Kirill Folmer

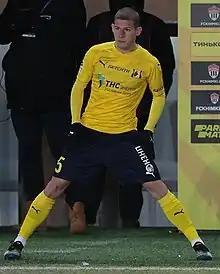
Folmer with Rostov in 2021

Kirill Alekseyevich Folmer (born 25 February 2000) is a Russian professional footballer who plays in the right midfielder position for Volga Ulyanovsk. He can also play as a central midfielder or attacking midfielder.